History of Australian rules football

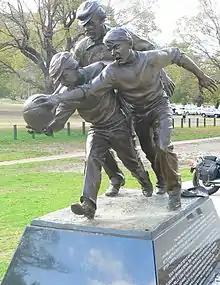
Statue of Tom Wills umpiring a football match in 1858, believed to be one of the defining moments in the history of Australian rules football

Australian rules football is a contact sport that originated in Melbourne, Australia about 1858. The first documented match was played between Melbourne Grammar School Football Club and Scotch College, and the earliest known rules were codified in 1859. The sport quickly grew in popularity, leading to the formation of early leagues such as the South Australian National Football League (originally called the South Australian Football Association), and the Victorian Football Association in 1877. By the early 20th century, it had become the dominant winter sport in several Australian states. In the 1990s, the Victorian Football League (VFL), evolved into the Australian Football League (AFL), which now serves as the sport's premier competition and governing body.